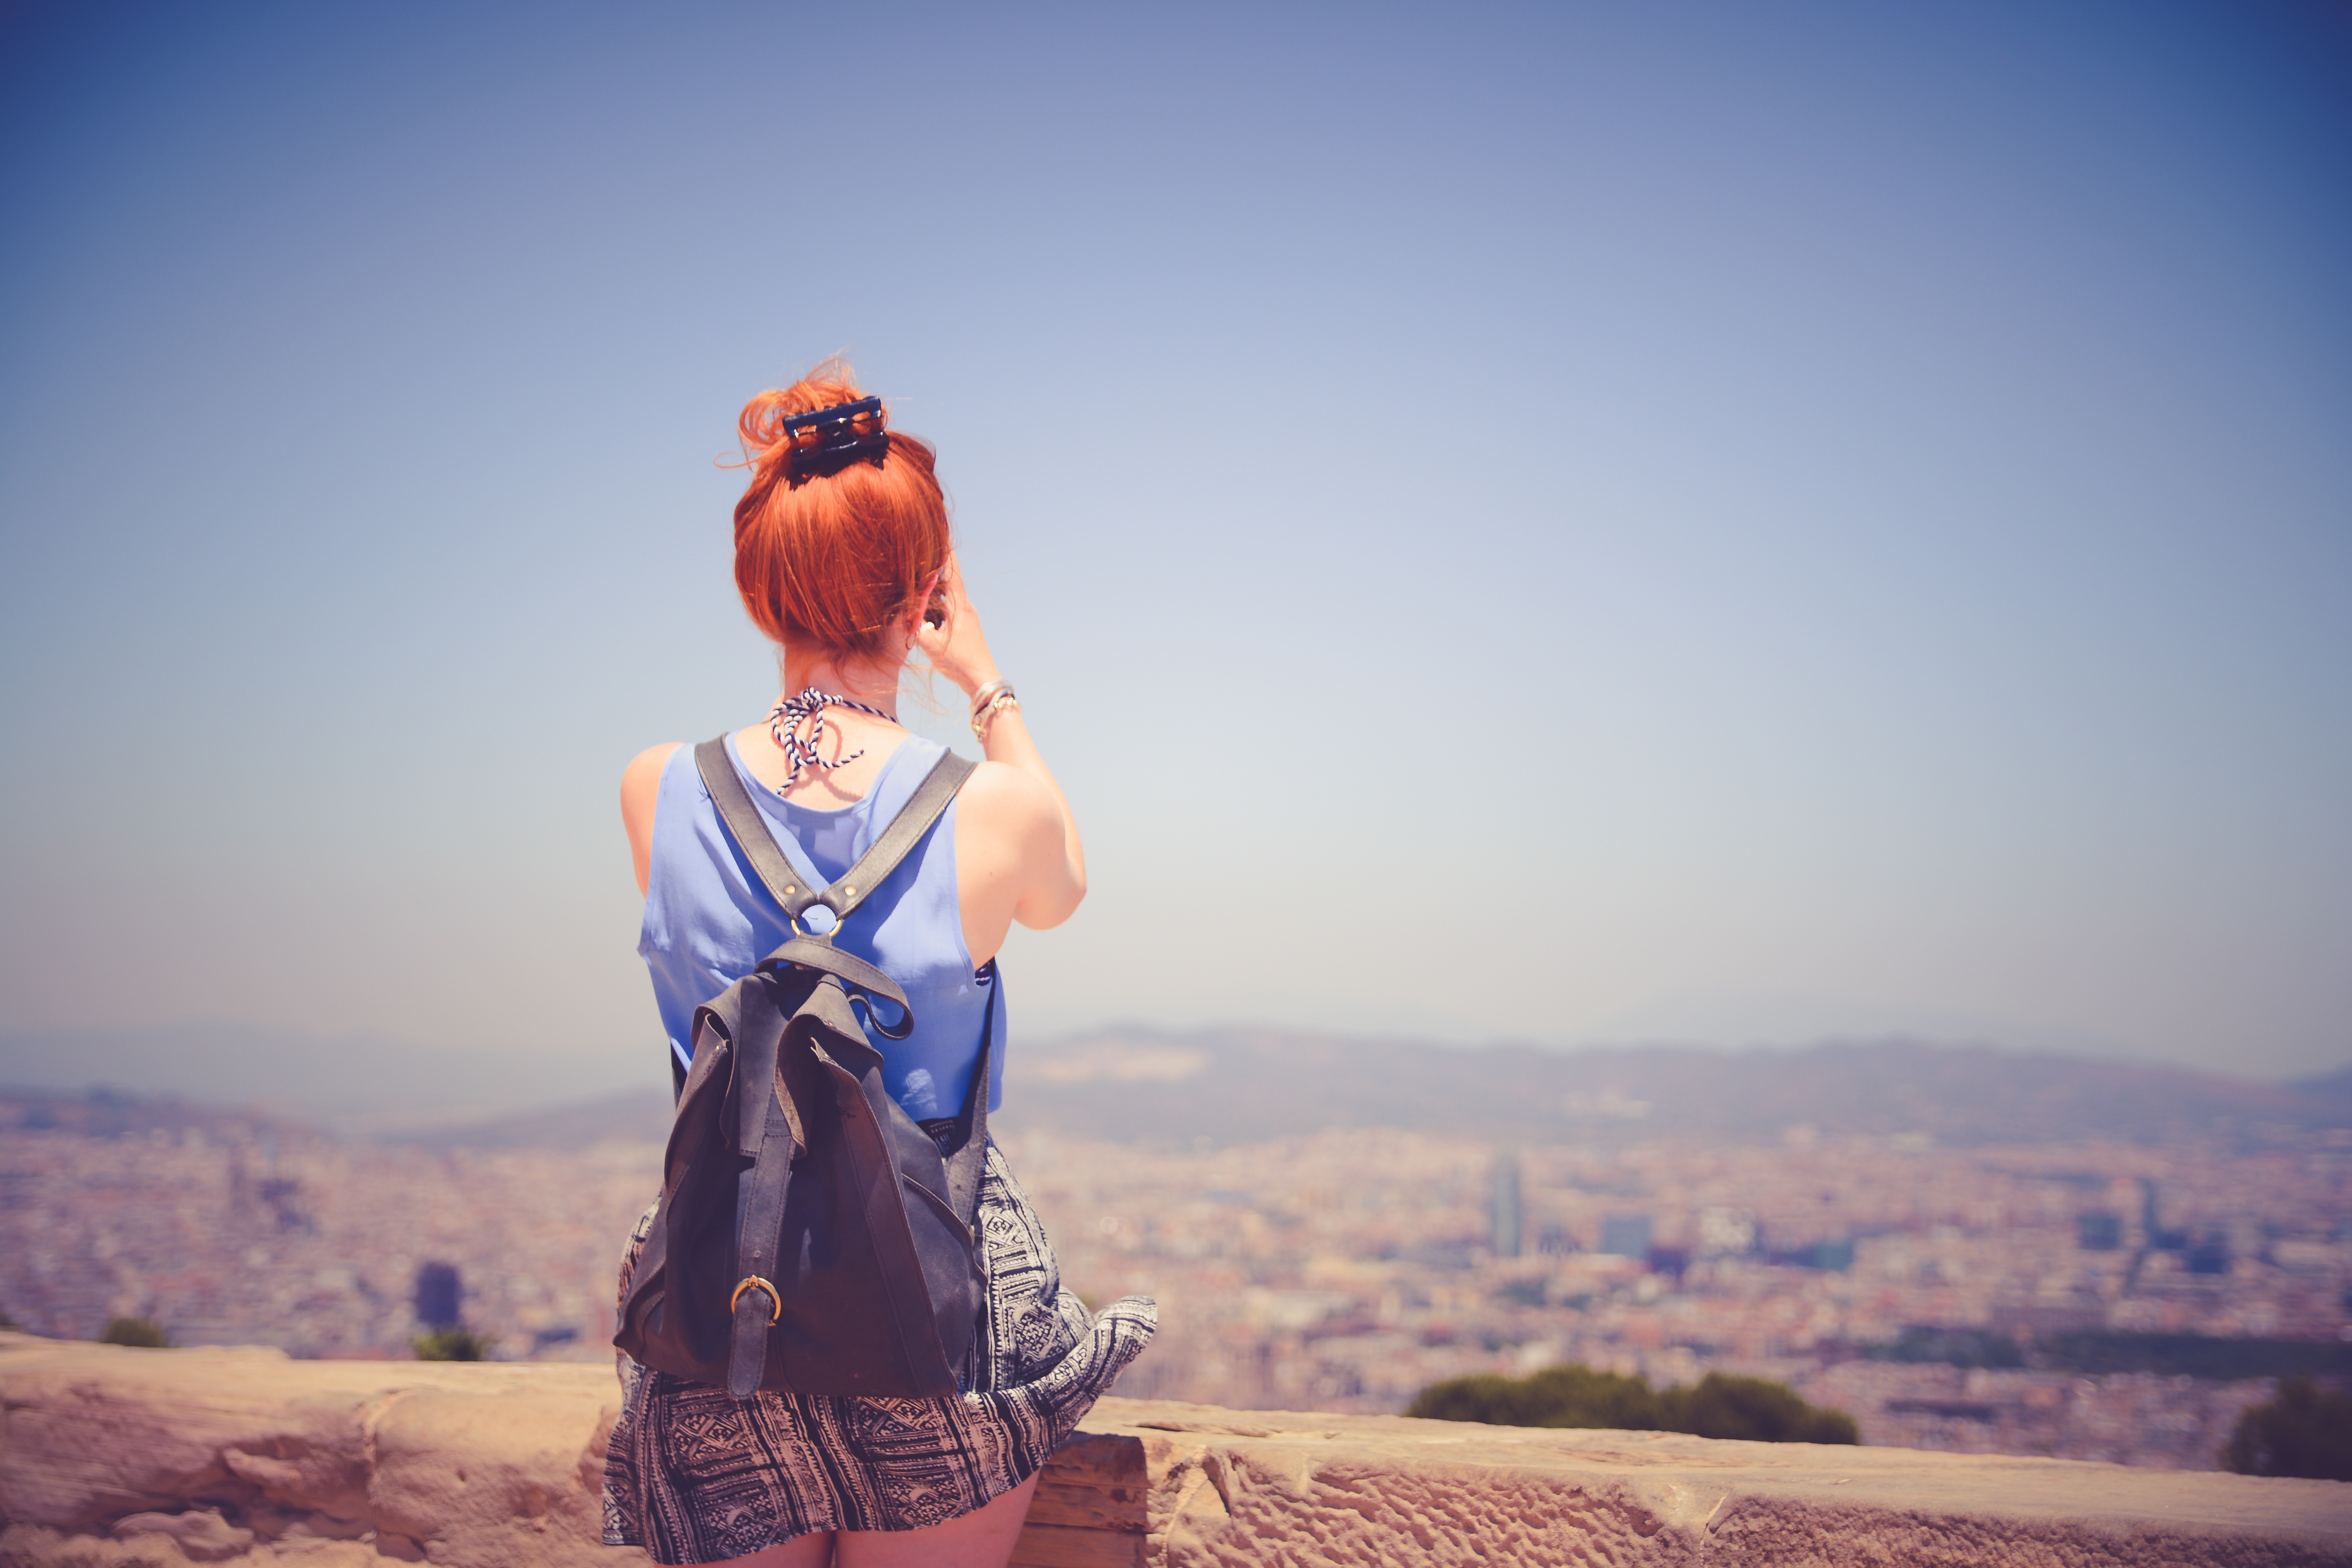
sky, beauty, cloud, human, happy, sunlight, landscape, photography, summer, sitting, stock photography, travel, mountain, tourism